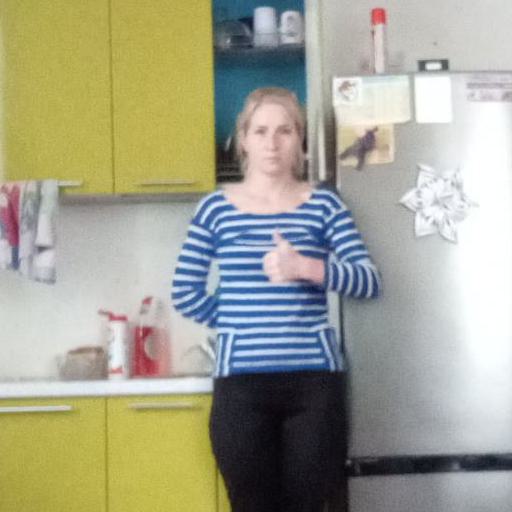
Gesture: like